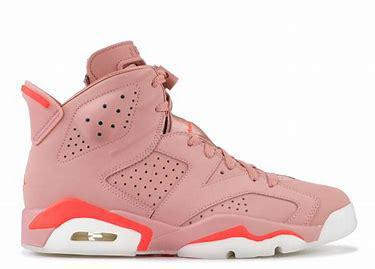
Brand: Jordan
Model: 6 Retro